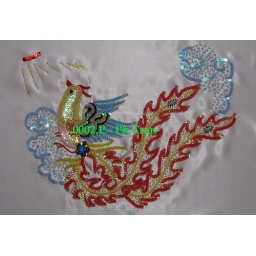
Wall hanging (glass bead and sequin embroidery) : Happiness in the sunshine. A phoenix flying up to the sky in the sunshine